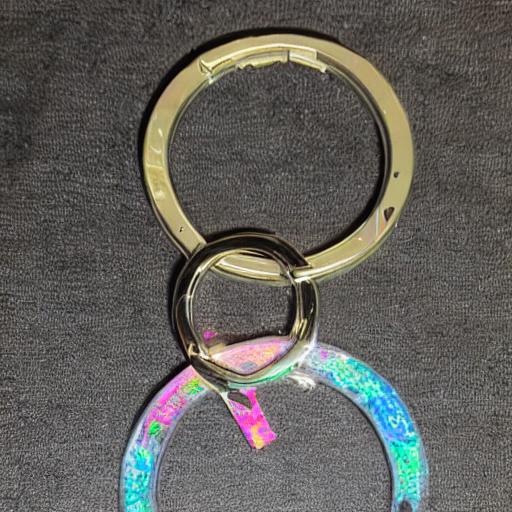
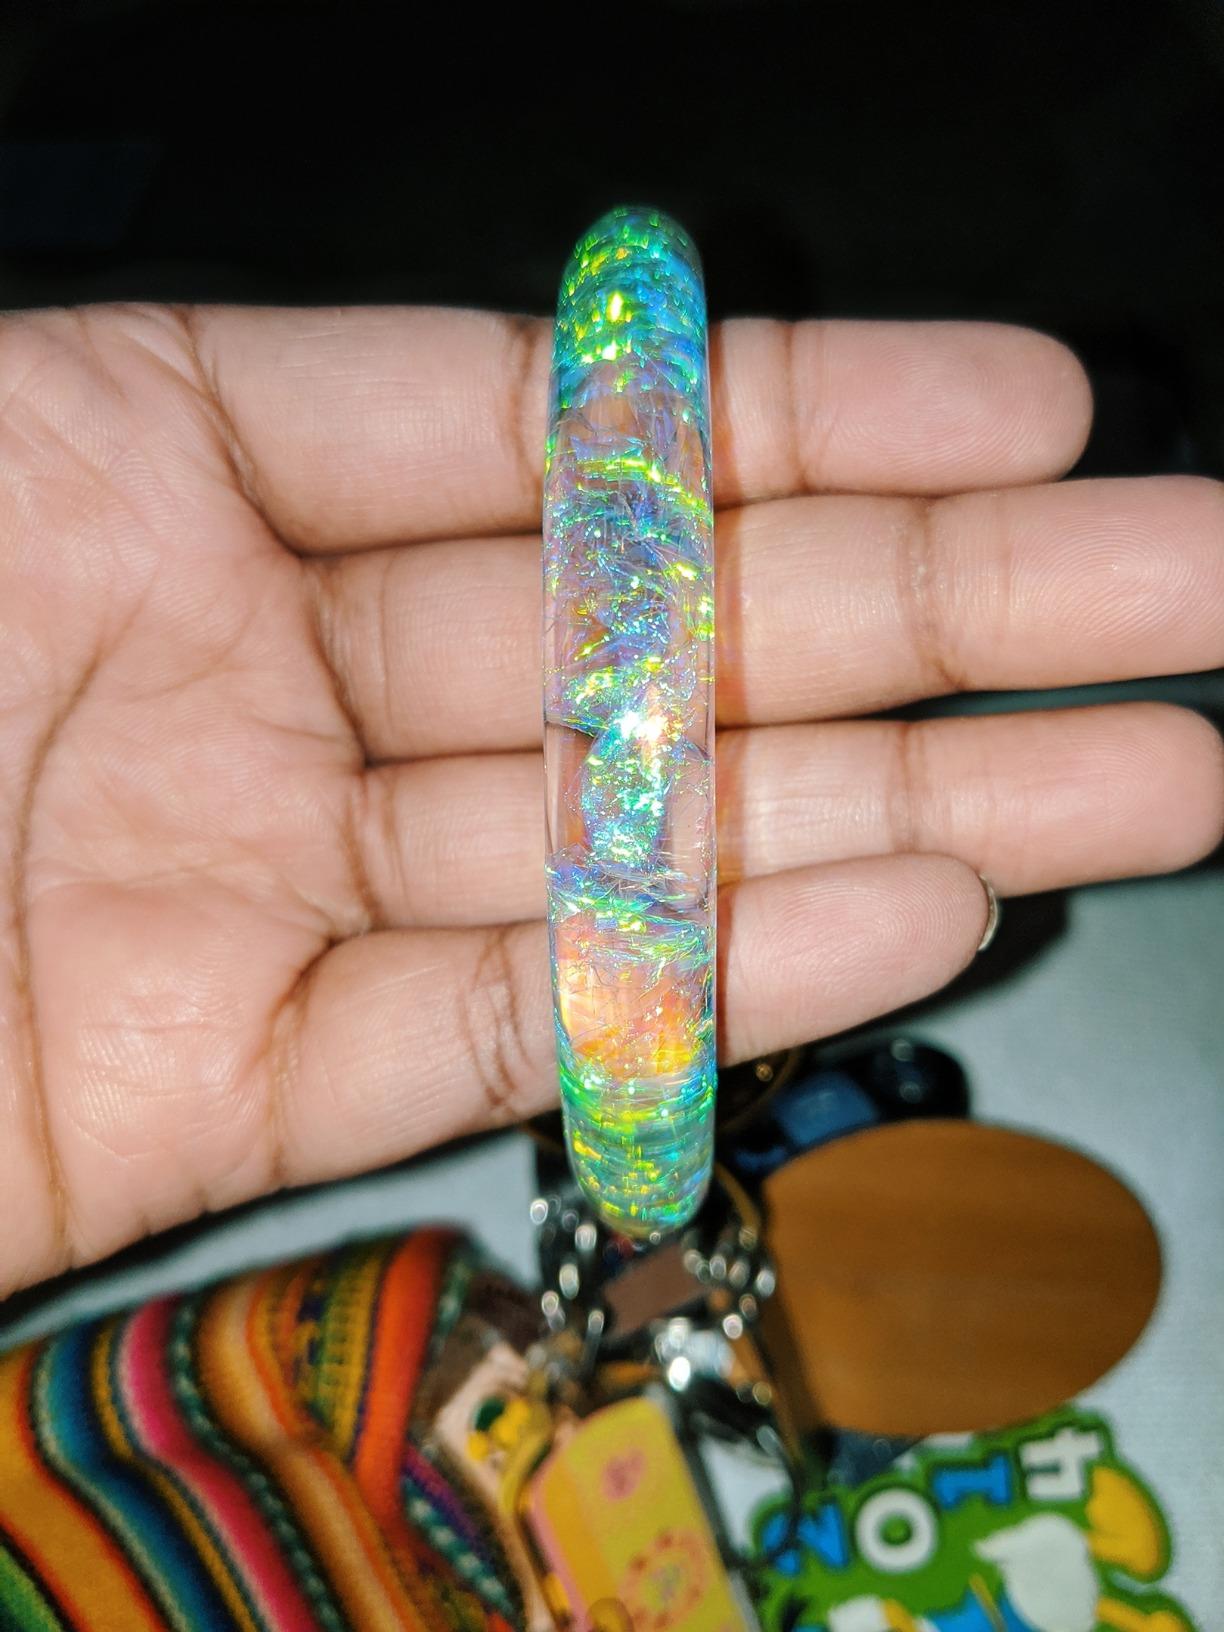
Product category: accessories_keychain
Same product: no